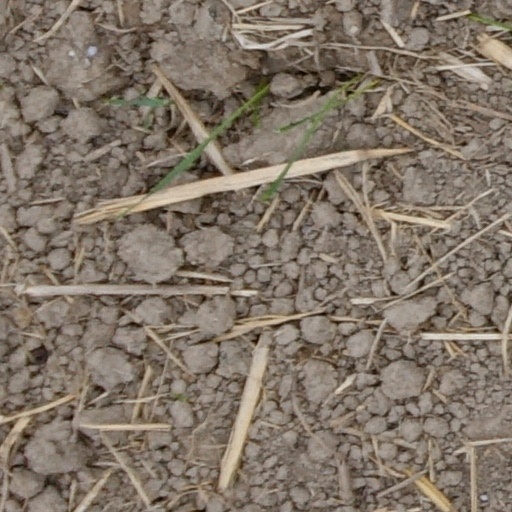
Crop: wheat